Spacecraft electric propulsion

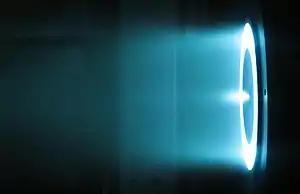
6 kW Hall thruster in operation at the NASA Jet Propulsion Laboratory

Spacecraft electric propulsion (or just electric propulsion) is a type of spacecraft propulsion technique that uses electrostatic or electromagnetic fields to accelerate mass to high speed and thus generating thrust to modify the velocity of a spacecraft in orbit. The propulsion system is controlled by power electronics.